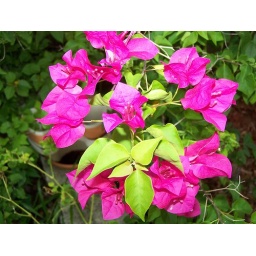
Just felt like taking a picture of the pink flowers in my backyard.